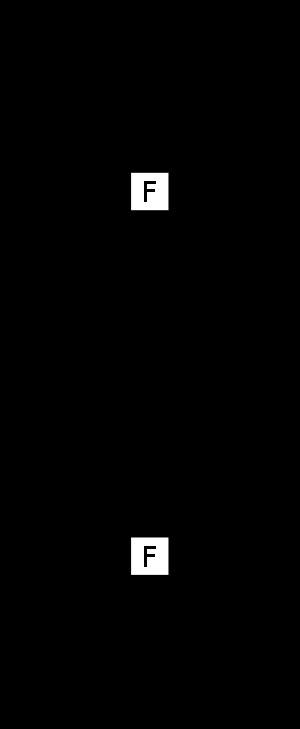
Blowfish est un algorithme de chiffrement symétrique par blocs conçu par Bruce Schneier en 1993.